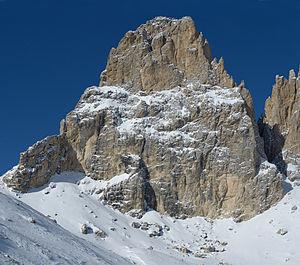
Paul Grohmann, né le 12 juin 1838 à Vienne et mort le 29 juillet 1908 dans cette même ville, est un alpiniste autrichien, principal explorateur des Dolomites.